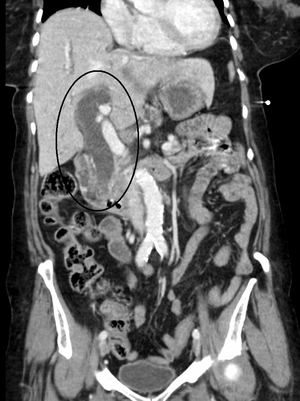
Un ictère ou une jaunisse correspond à la coloration jaune des téguments due à l'accumulation de bilirubine, qui peut être conjuguée ou non-conjuguée c'est pourquoi on distingue deux types d'ictère :